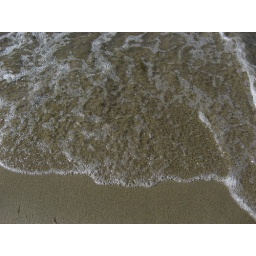
beach near the bridge